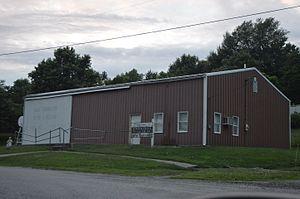
New Burnside est un village du comté de Johnson dans l'Illinois, aux États-Unis. Situé au nord-est du comté, il est incorporé le 10 novembre 1879.